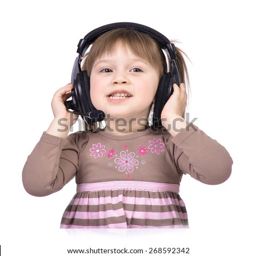
portrait of the little girl 's positive that the headphones listening to music , isolated on a white background .